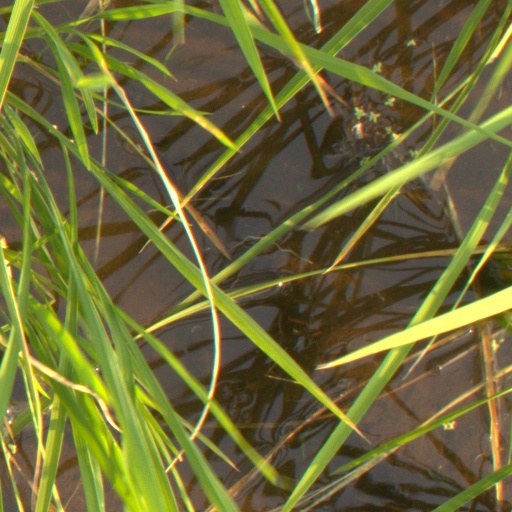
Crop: rice